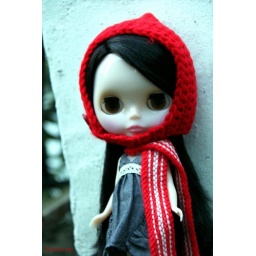
But I think she looks awfully cute though in her gnome hat and college scarf! ;D